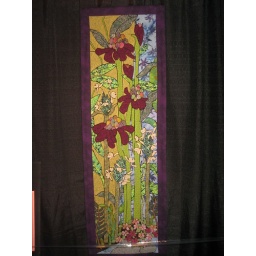
by elizabeth schowalter. this is all freehand hand applique and hand quilted. it really looks like stained glass in person